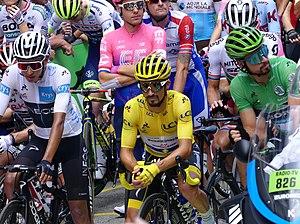
Vue de coureurs cyclistes sur la ligne de départ de la 19ème étape du Tour de France 2019, dont Julian Alaphilippe portant le maillot jaune, à Saint-Jean-de-Maurienne en Savoie.